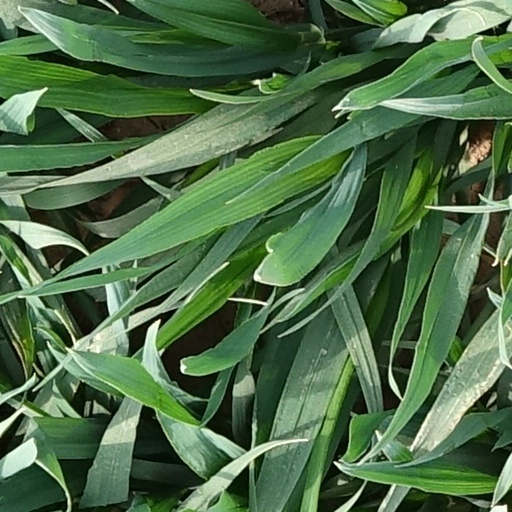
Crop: wheat